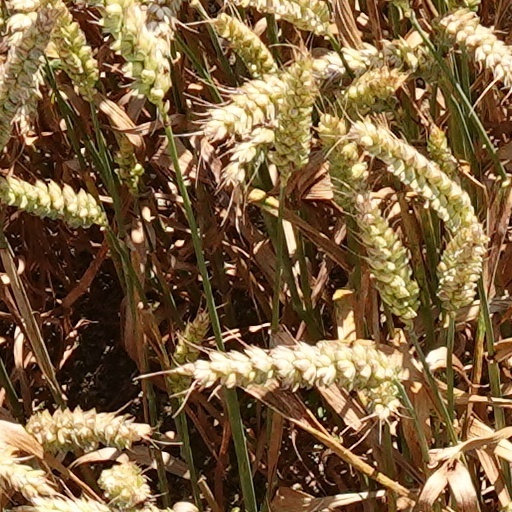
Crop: wheat